Cheng Yen

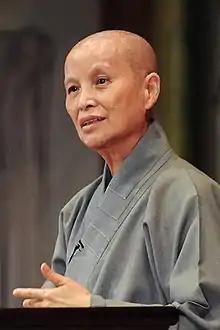
Cheng Yen in 2016

Cheng Yen or Shih Cheng Yen (born Chin-Yun Wong; the 24th of the third Lunar month, 4 May 1937) is a Taiwanese Buddhist nun (bhikkhuni), teacher, and philanthropist. She is the founder of the Buddhist Compassion Relief Tzu Chi Foundation, ordinarily referred to as Tzu Chi, a Buddhist humanitarian organization based in Taiwan. In the West, she is sometimes referred to as the "Mother Teresa of Asia".